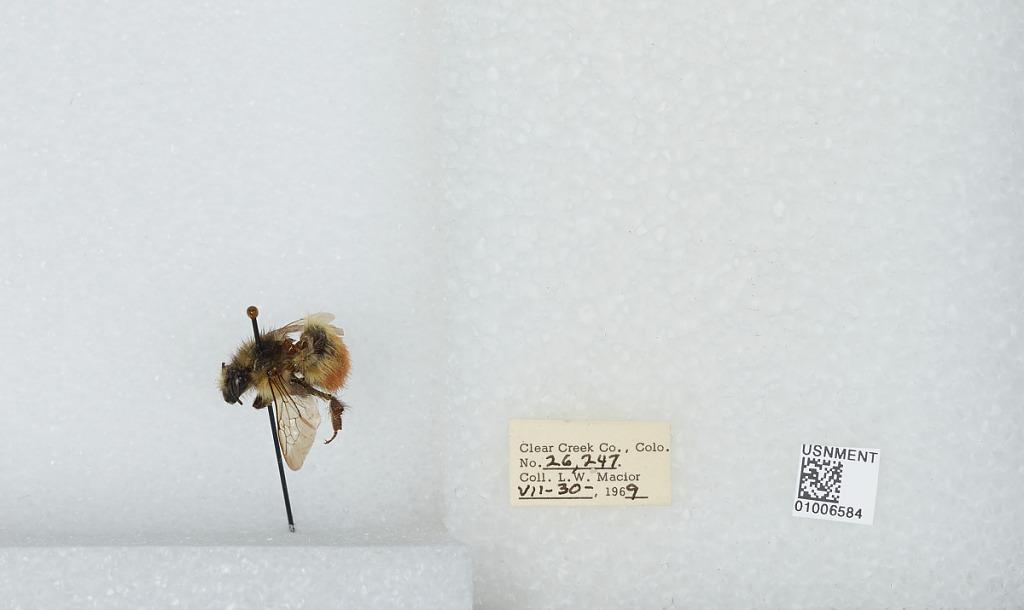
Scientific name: Bombus (Pyrobombus) flavifrons Cresson
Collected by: L. Macior
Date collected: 1969-7-30
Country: United States
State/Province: Colorado
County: Clear Creek
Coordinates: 39.69, -105.64